Describe the emotion expressed in this image:  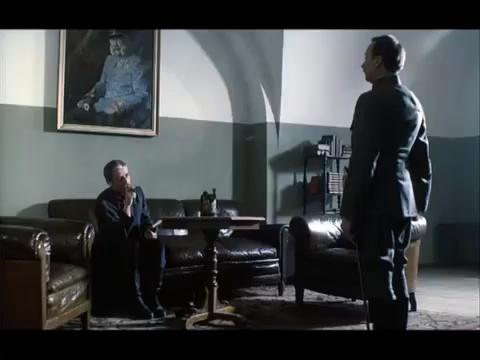
This person displays Suffering, valence and arousal with low intensity.